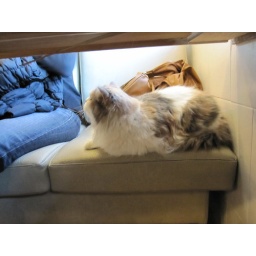
lone cat in dog cafe